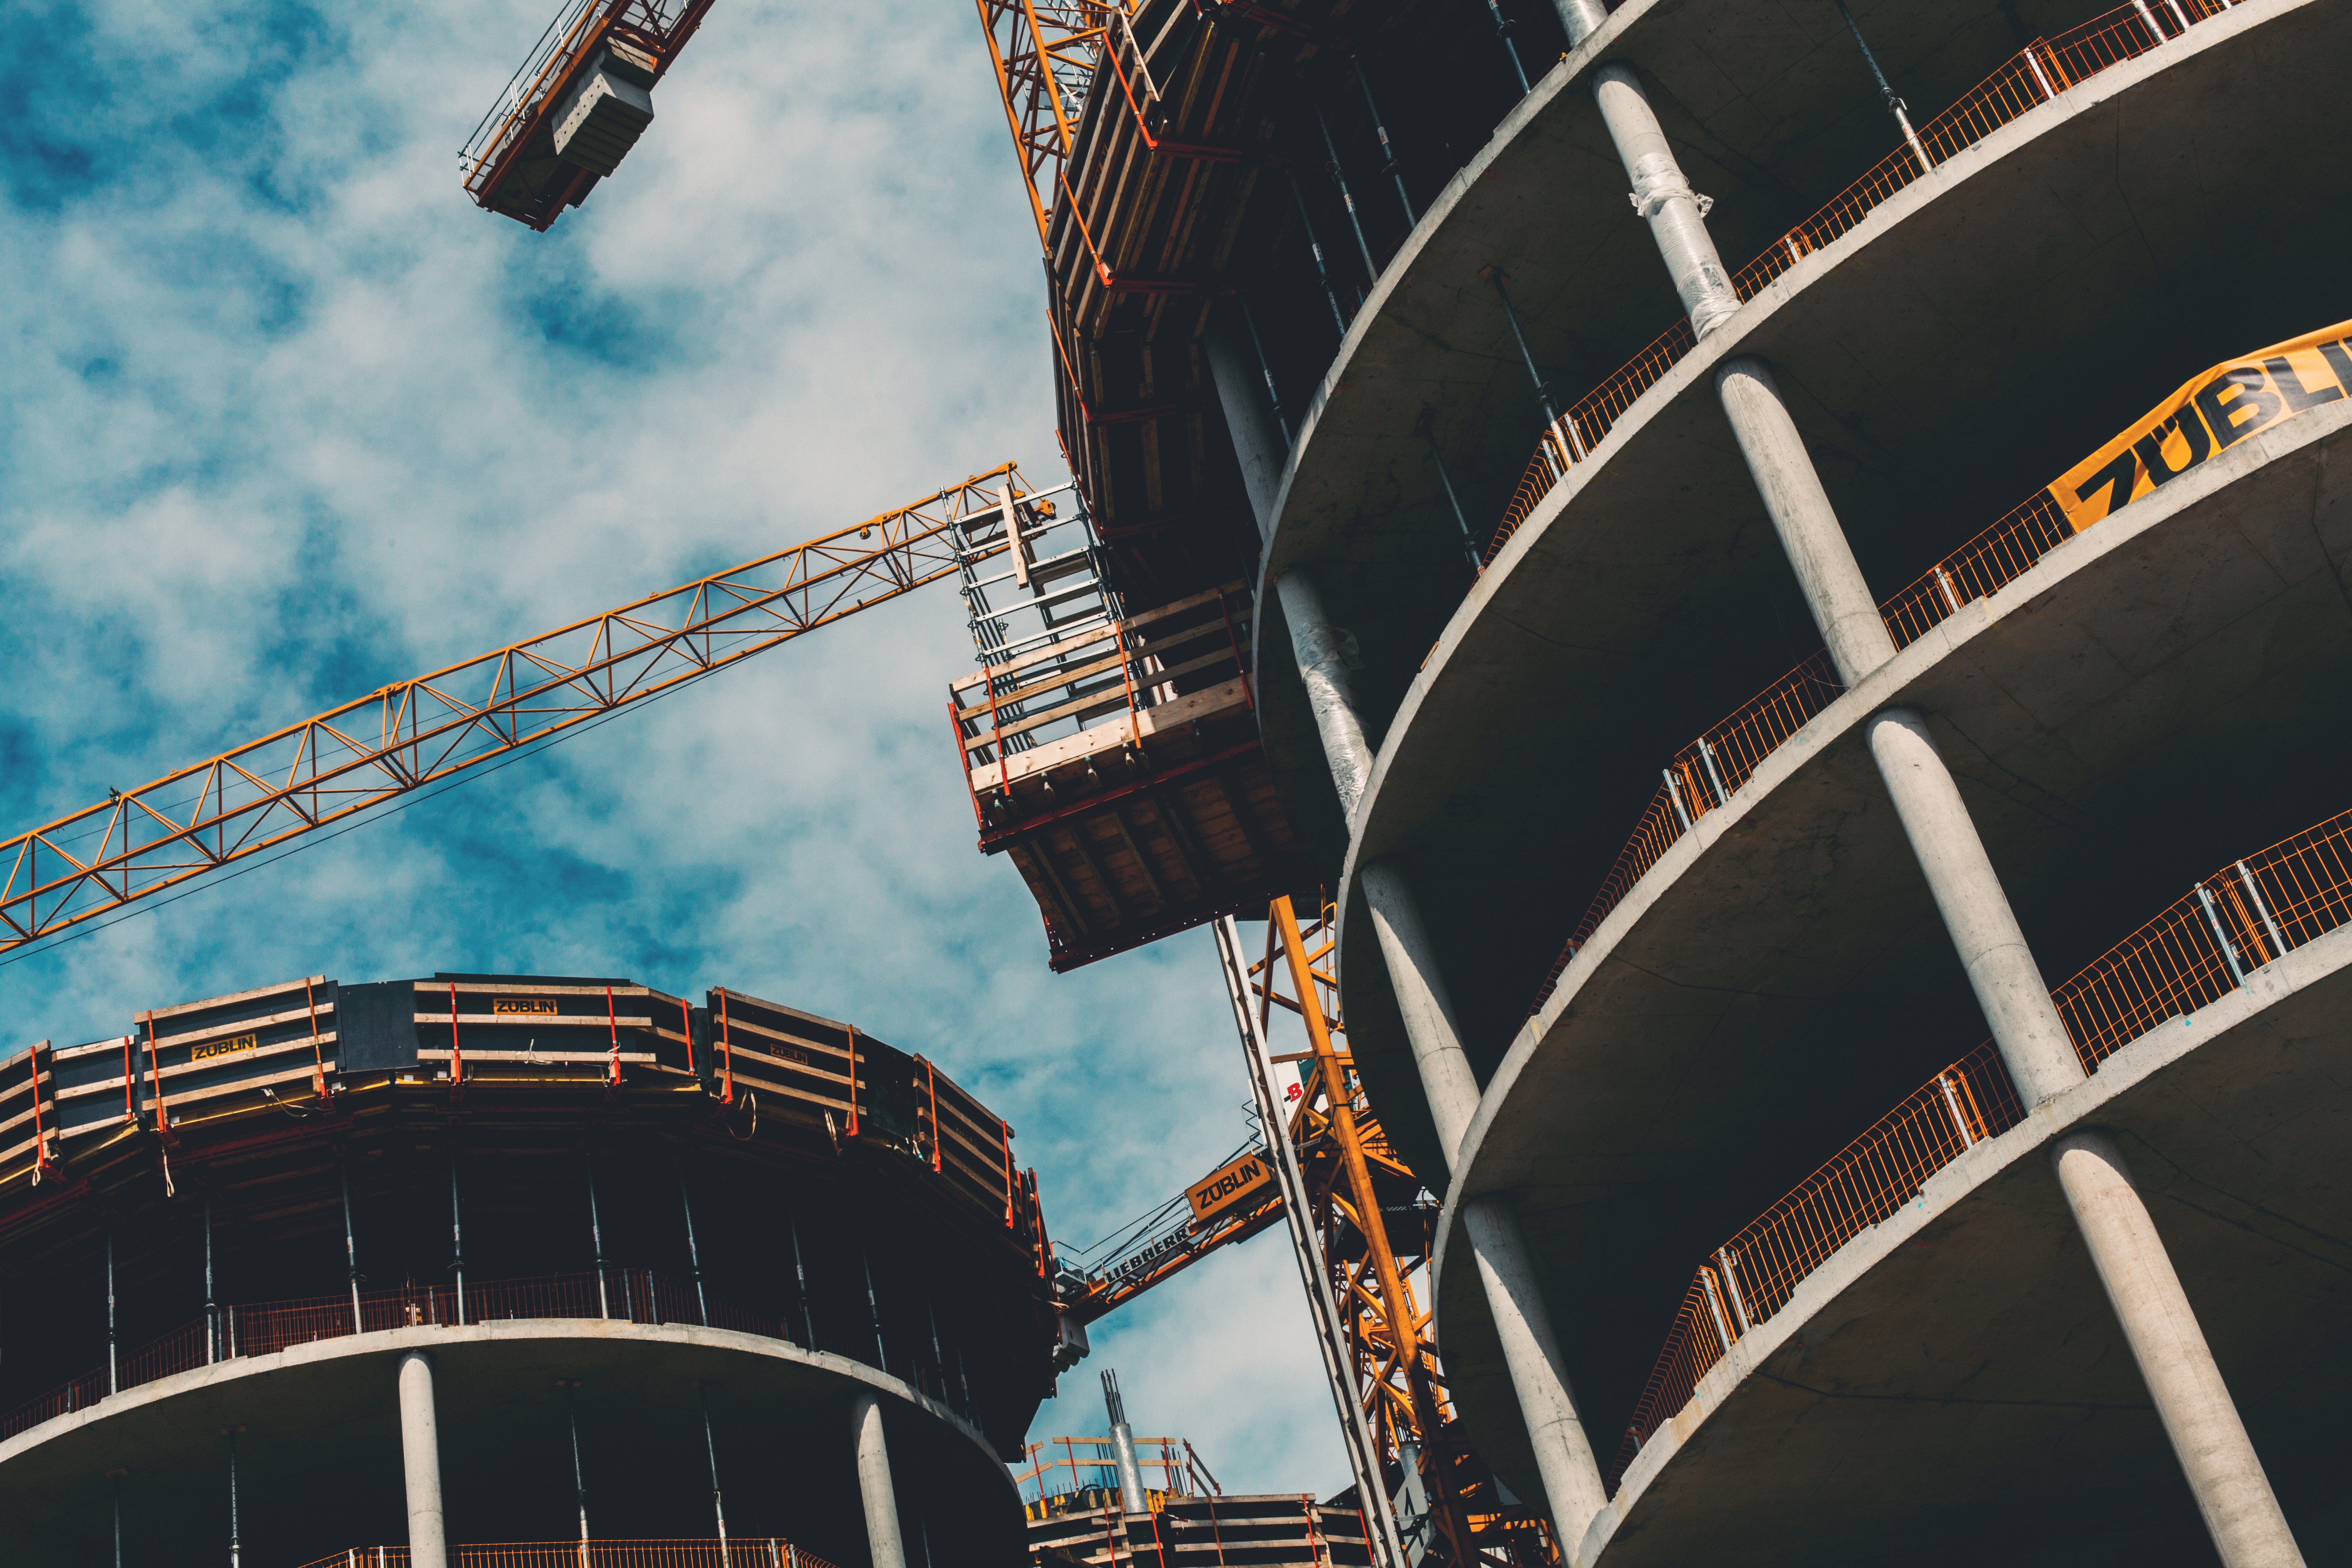
structure, skyscraper, cityscape, ferris wheel, amusement park, landmark, tourist attraction, urban area, amusement ride, atmosphere of earth